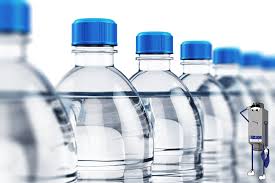
Waste category: plastic